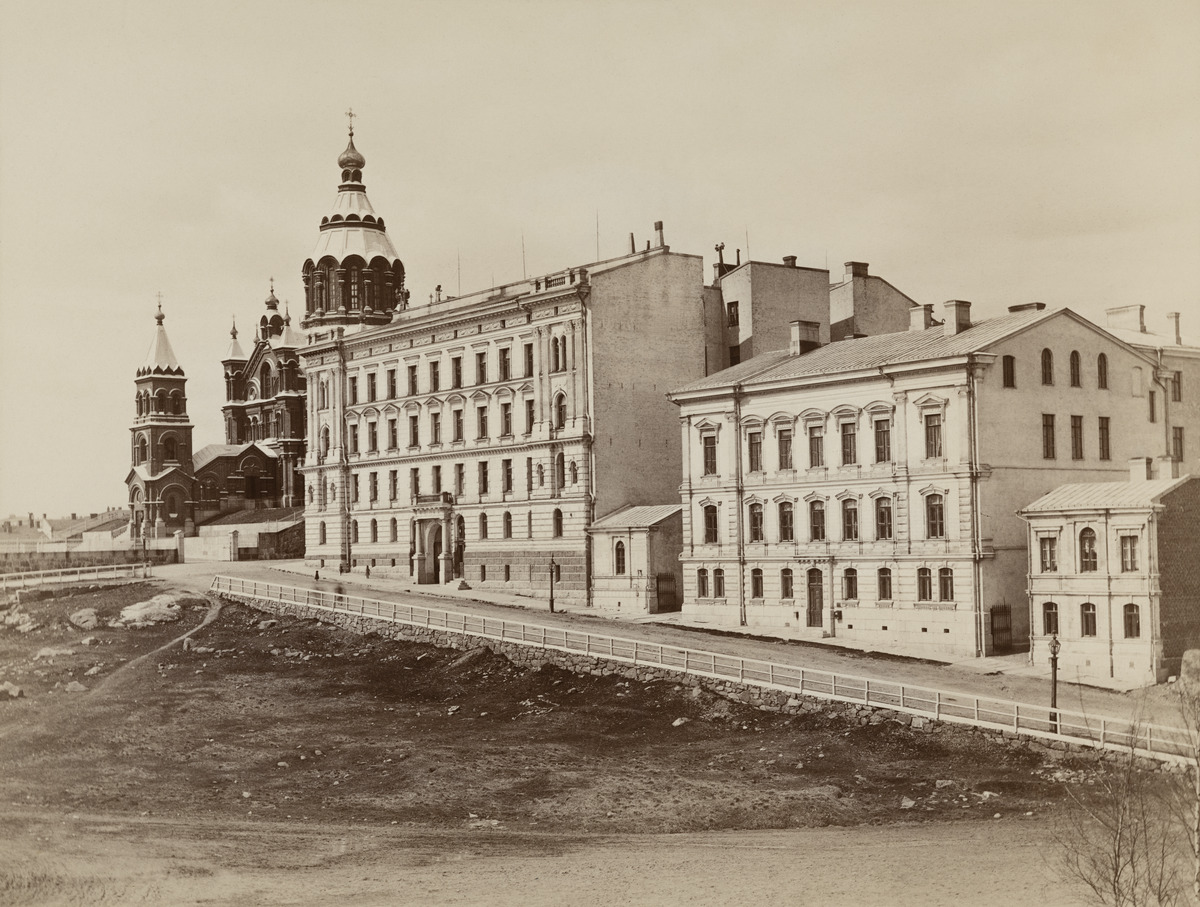
Rahapajankatu 3, 1
sisällön kuvaus: Rahapajankatu 3, 1. Taustalla Uspenskin katedraali. Rahapajankatu 1 oli kauppias Dementjeffin talo ja Rahapajankatu 3 oli lääkintäneuvos Johan August Florinin talo, rakennettu 1878. mustavalkoinen
Ajankohta: kuvausaika 1891
Paikka: Suomi, Uusimaa, Helsinki, Katajanokka Helsinki, Rahapajankatu 1, 3
Aiheet: asuinrakennukset, kerrostalot, kirkot, ortodoksinen kirkko, Uspenskin katedraali, kadut